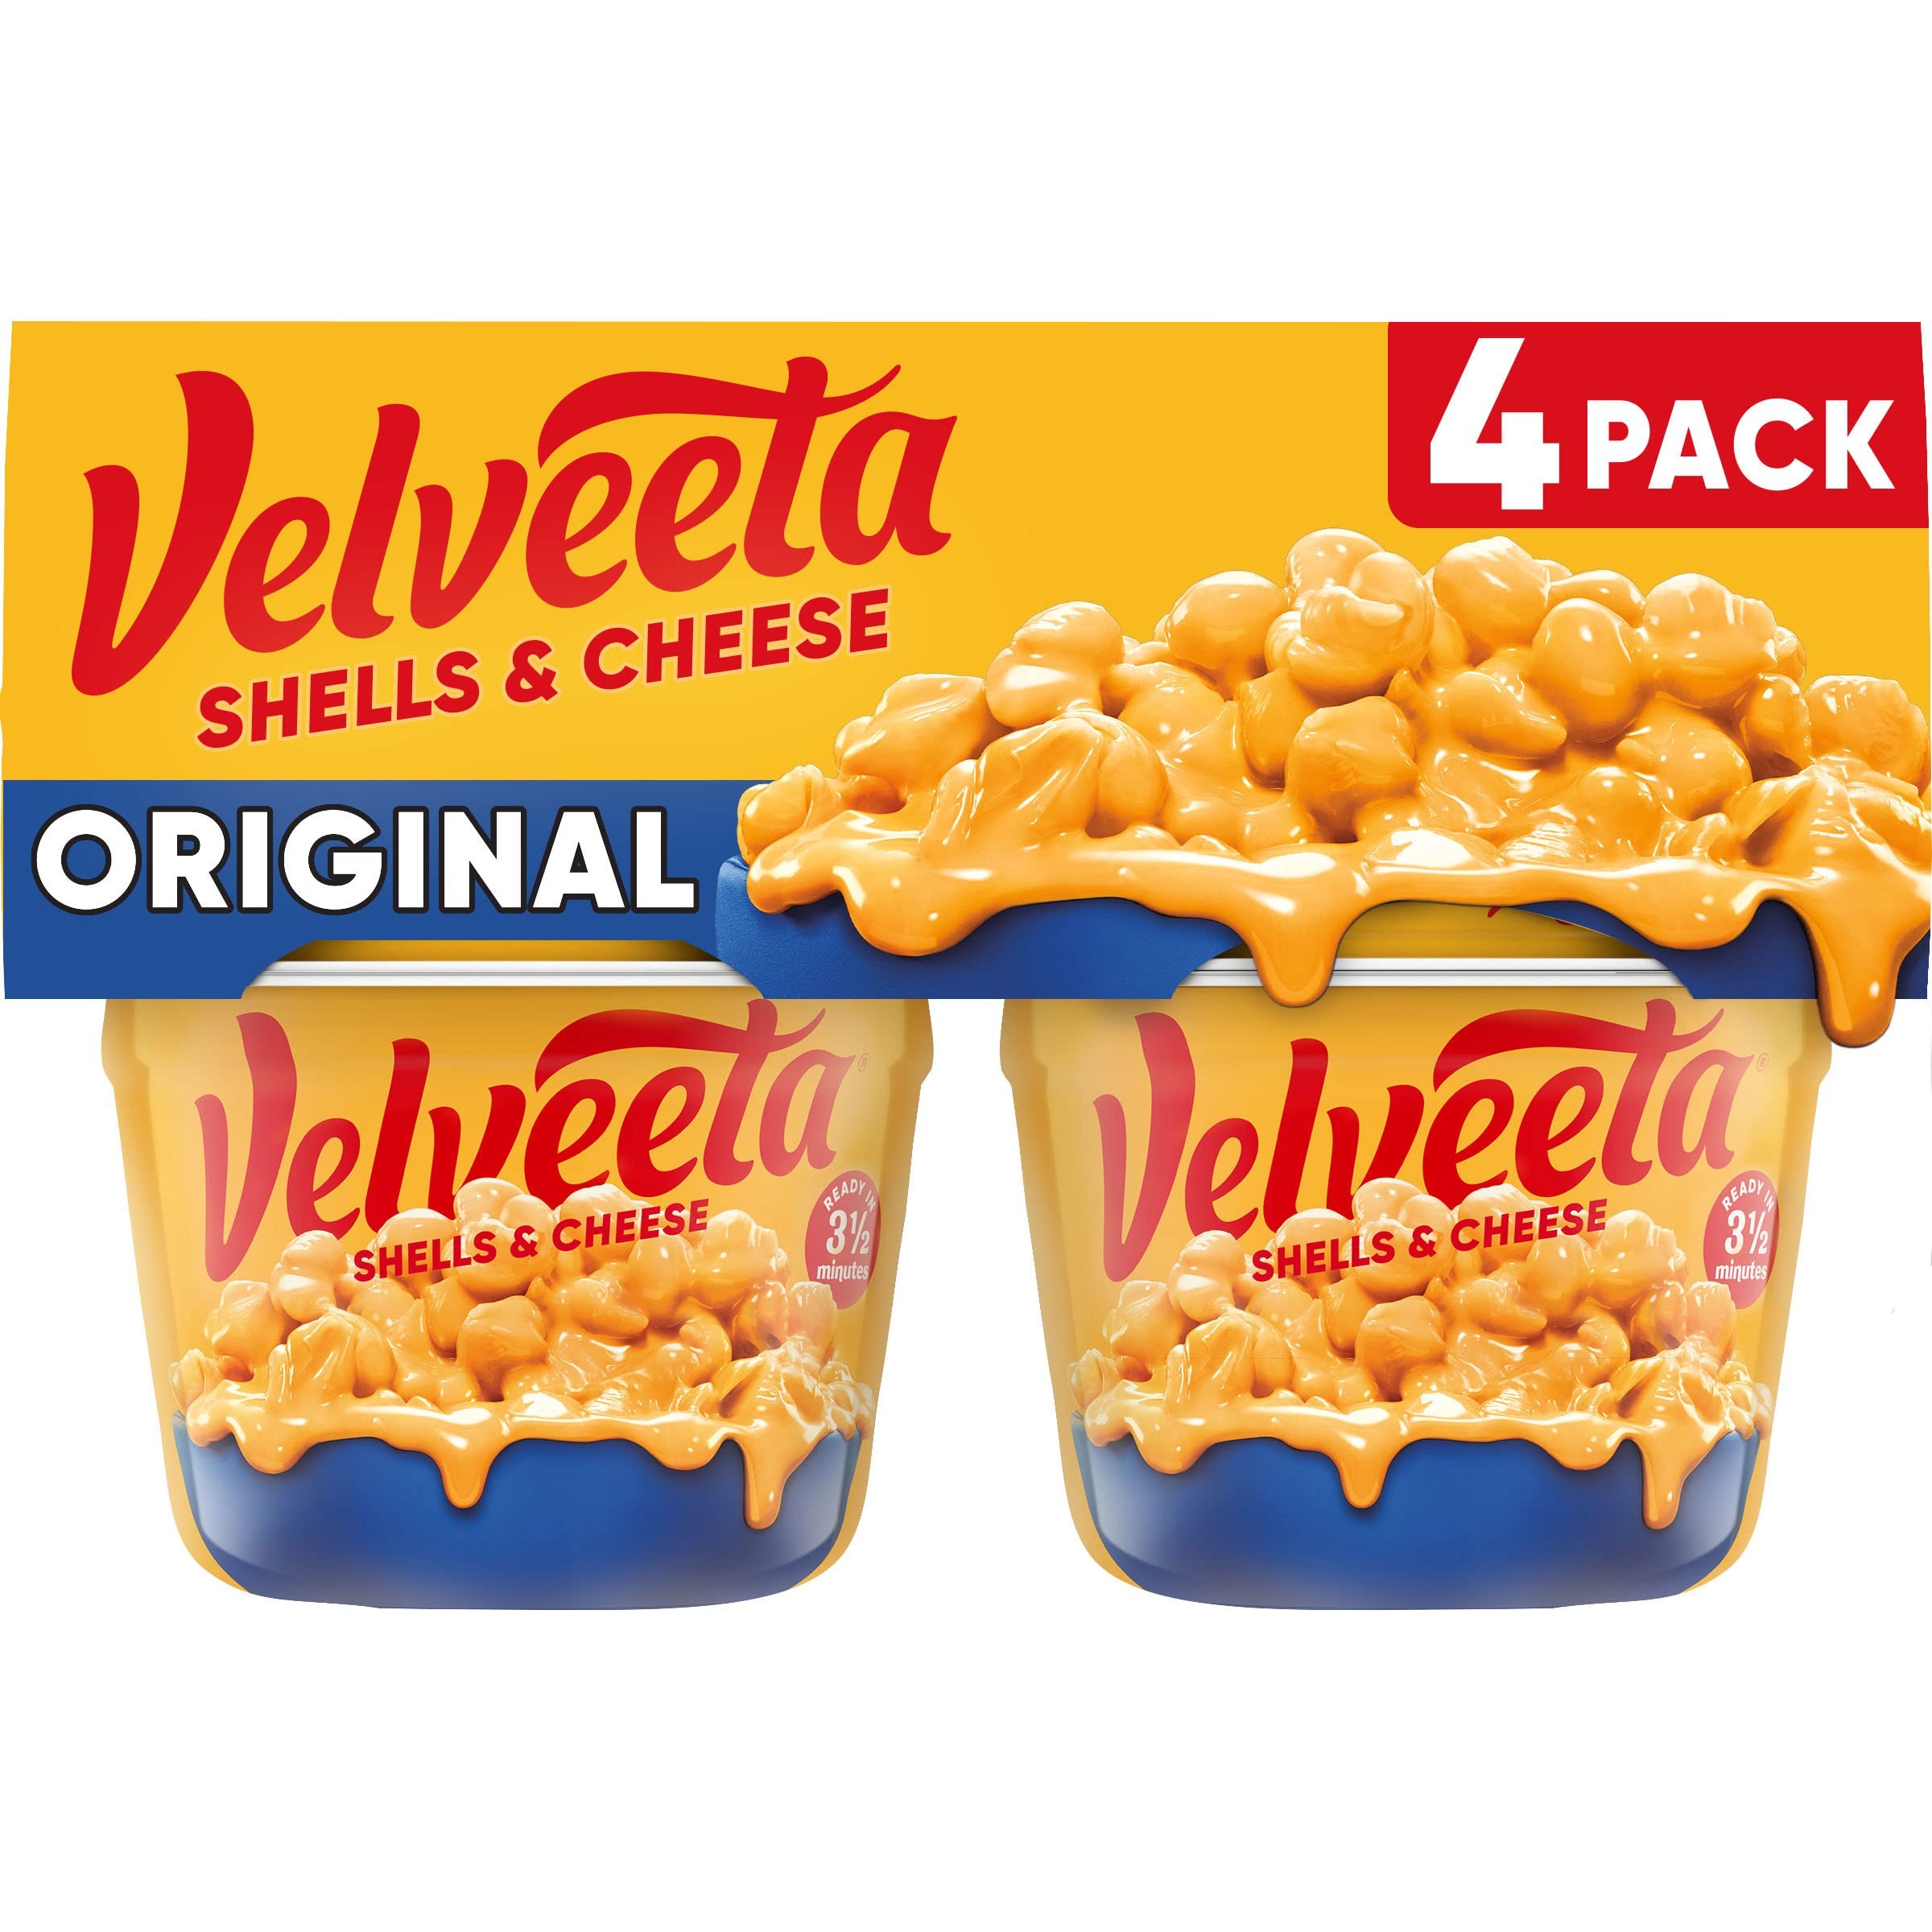
Item Name: Velveeta Shells & Cheese Original Microwaveable Shell Pasta & Cheese Sauce, 4 ct Pack, 2.39 oz Cups
Bullet Point 1: 4 ct pack of Velveeta Shells & Cheese Original Microwaveable Shell Pasta & Cheese Sauce, 2.39 oz per cup
Bullet Point 2: Velveeta melts the creamiest
Bullet Point 3: Satisfy your cravings with unrestrained pleasure
Bullet Point 4: Unapologetically go all-in for the cheesy, melty goodness you love best
Bullet Point 5: An outrageously delicious taste experience
Bullet Point 6: Simply combine pasta with water up to the fill line in the cup, microwave for 3.5 minutes, and stir in the cheese sauce mix
Bullet Point 7: Our microwaveable meal includes shell pasta and cheese sauce in a single-serve cup
Bullet Point 8: SNAP & EBT eligible food item
Bullet Point 9: Please note, the package you receive may look different than what is pictured
Value: 9.56
Unit: Ounce

Price: 4.49